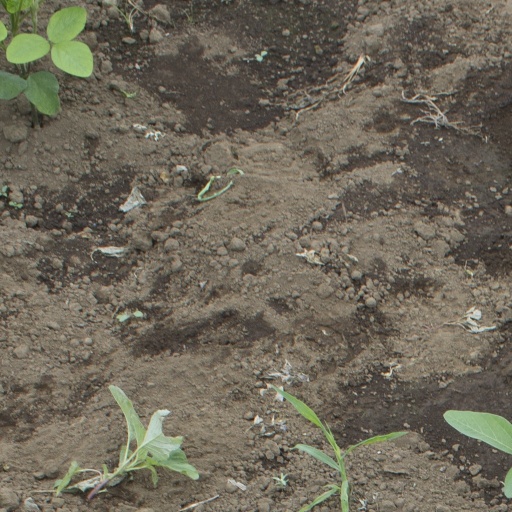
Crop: soybean